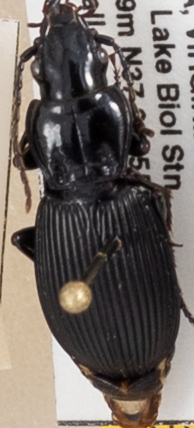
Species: Pterostichus lachrymosus
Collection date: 2019-06-04
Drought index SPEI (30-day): -1.13
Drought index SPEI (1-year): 2.09
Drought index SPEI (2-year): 2.09